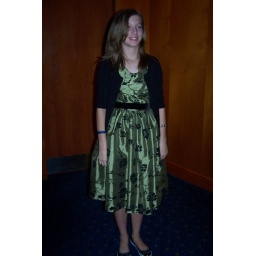
vampire ball - similar to bella's birthday party dress in 'new moon'!